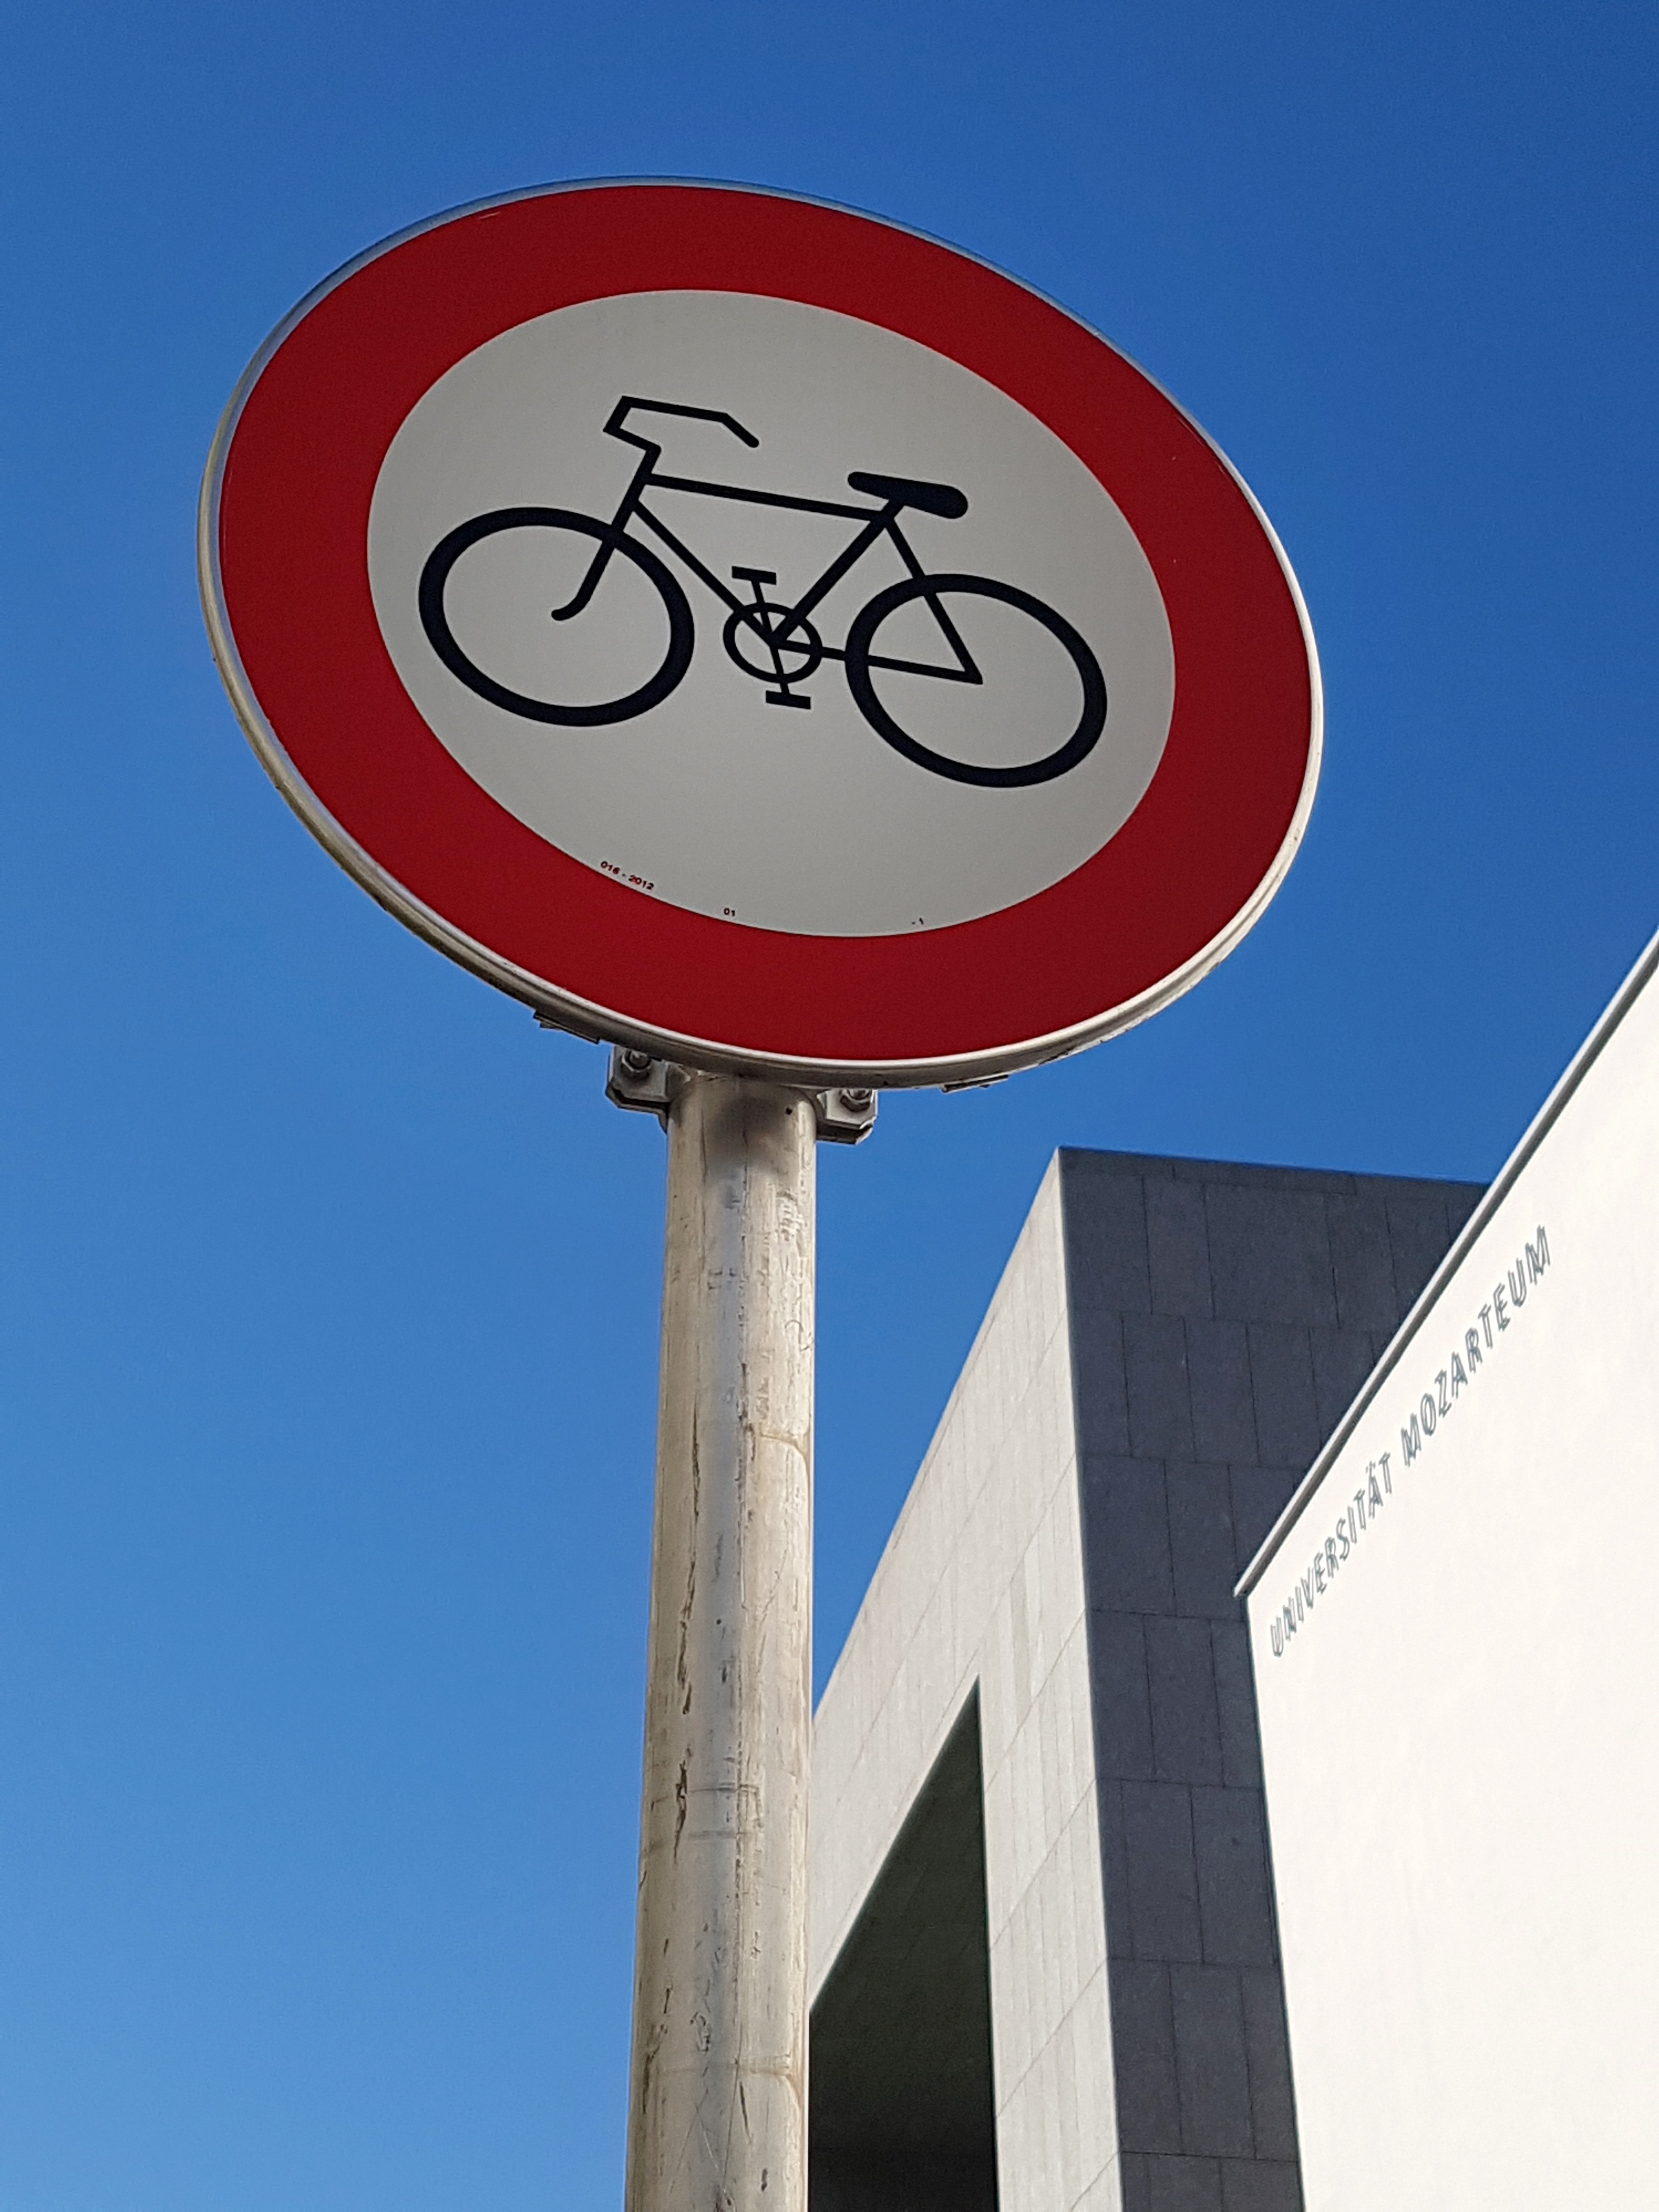
sign, blue, street sign, signage, road sign, shape, traffic sign, bike ban